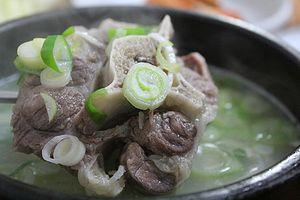
La queue de bœuf est le nom culinaire de la queue du bovin.